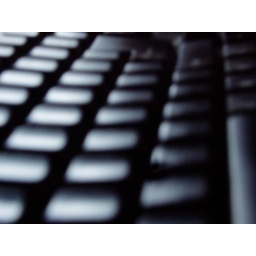
keyboard lit by computer screen